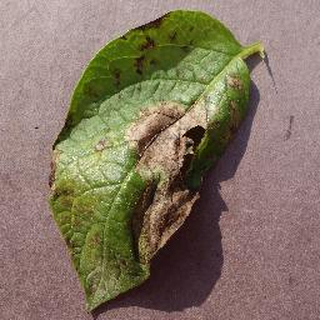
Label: potato_late_blight